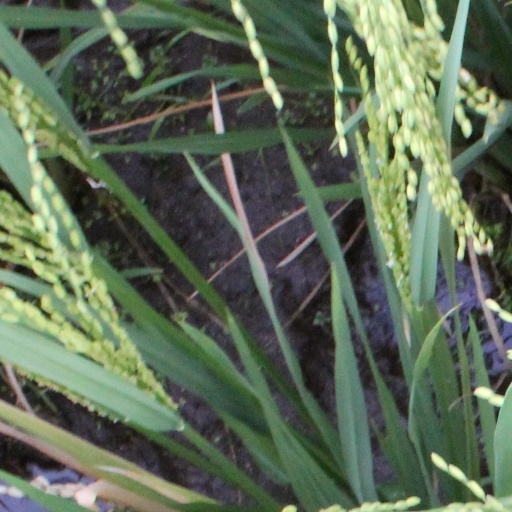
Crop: rice